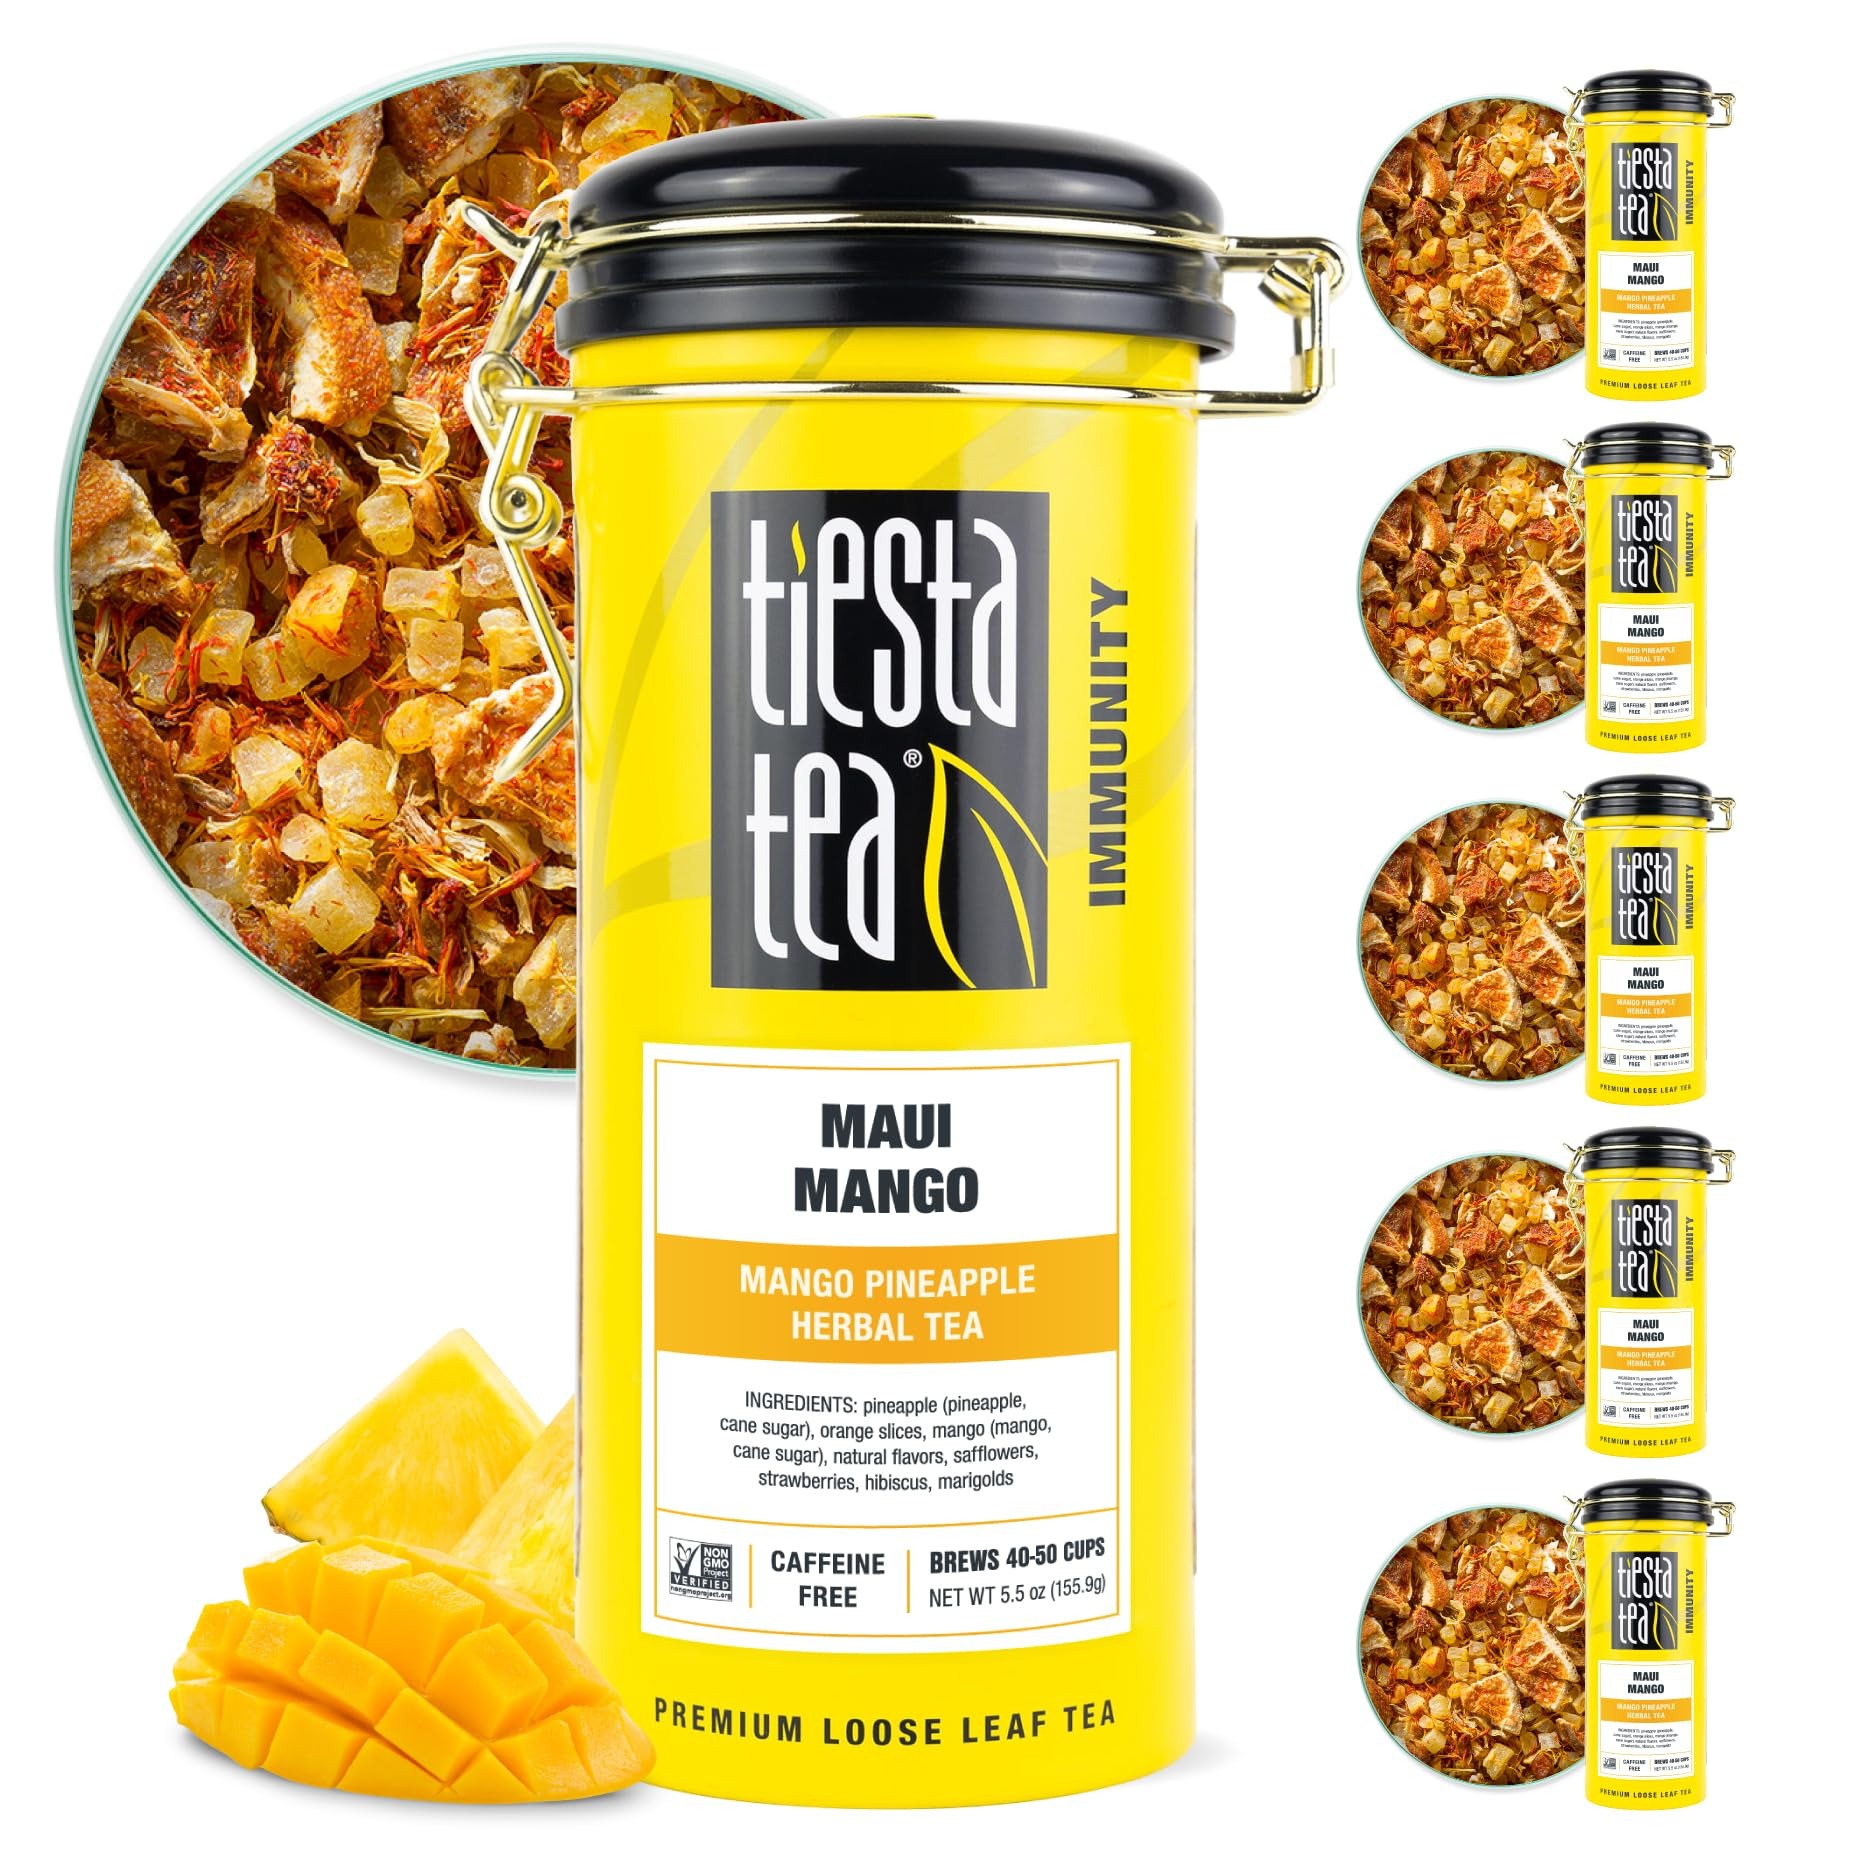
Item Name: Tiesta Tea - Maui Mango | Loose Leaf | Mango Pineapple Herbal Tea | Premium Non-Caffeinated Blend | Make Hot or Iced | Brews Up to 50 Cups | 33 Ounce Refillable Tin, Pack of 6
Bullet Point 1: MANGO PINEAPPLE HERBAL TEA: Embark on a tropical getaway with our Maui Mango blend. This exotic concoction of juicy pineapple, zesty oranges, and succulent mangoes will whisk you away to a sunny, sandy paradise with every sip. Whether you prefer it hot or iced, savor the essence of summer with each delightful sip.
Bullet Point 2: PREMIUM LOOSE LEAF TEA BLEND: We've artfully combined pineapple, orange slices, hibiscus, and mango to craft a premium caffeine-free tea. Our commitment to quality means you can see, smell, and taste the difference in every cup. Say goodbye to disposable herbal tea bags and embark on a journey to discover the distinctive Tiesta Tea experience.
Bullet Point 3: REUSABLE TEA TIN FOR TEA LOVERS: Our charming and reusable tin is the perfect gift for tea enthusiasts. Offering airtight storage, it ensures that your mango loose leaf tea remains cozy and fresh for 40-50 cups. Not only a functional addition to your tea collection, but it also sits beautifully on your countertop, a testament to your passion for fine teas.
Bullet Point 4: EFFORTLESS BREWING: Enjoy a hassle-free brewing experience with our tropical loose leaf tea. Simply scoop 1.5 tsp of this delightful loose leaf tea blend for every 8 oz of hot water at 208 degrees Fahrenheit. Allow it to steep for 5-7 minutes to release the full spectrum of flavors. Then, savor the moment as you remove the tea leaves and indulge in your perfectly steeped cup. It's the ideal way to appreciate the rich and aromatic notes of our premium blend.
Bullet Point 5: SEASONAL FLAVORS: Tiesta Tea’s loose-leaf blends are crafted to complement the vibrant, sunny days of Spring and Summer. These refreshing and aromatic flavors are perfect for sipping on warm afternoons, whether you’re unwinding at home or enjoying time outdoors with friends.
Value: 33.0
Unit: Ounce

Price: 52.495